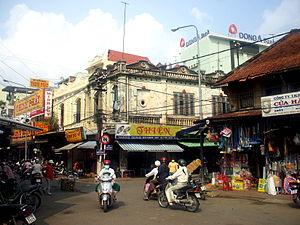
Thủ Dầu Một est une ville du sud du Viêt Nam, capitale de la province de Binh Duong. Sa population était de 244 277 habitants en 2012. C'est une ville satellite d'Hô-Chi-Minh-Ville, à l'accroissement de population rapide.